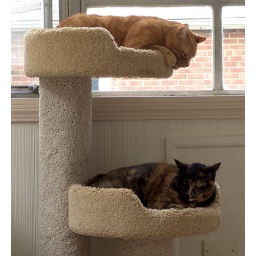
Rusty and Chest sitting in a cat tree